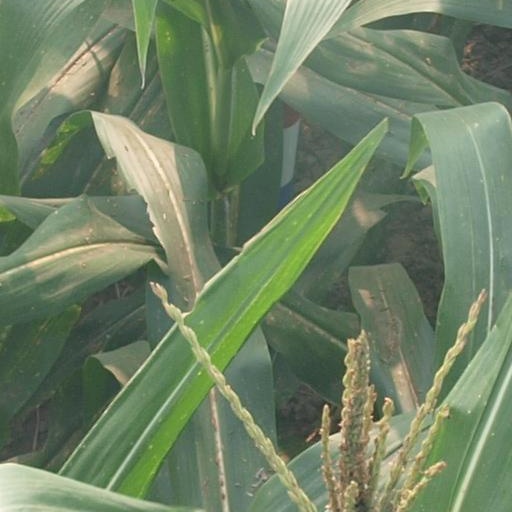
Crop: maize; corn